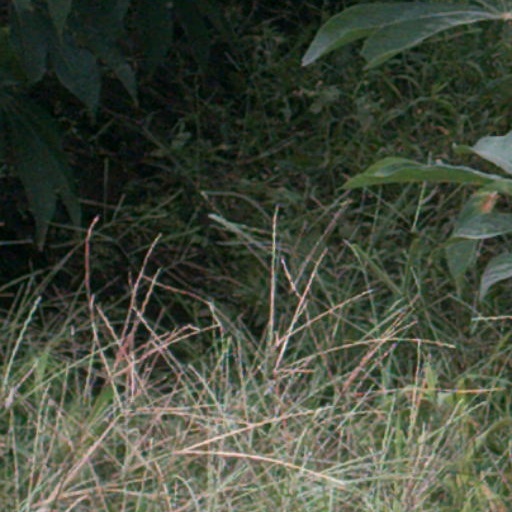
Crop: cassava